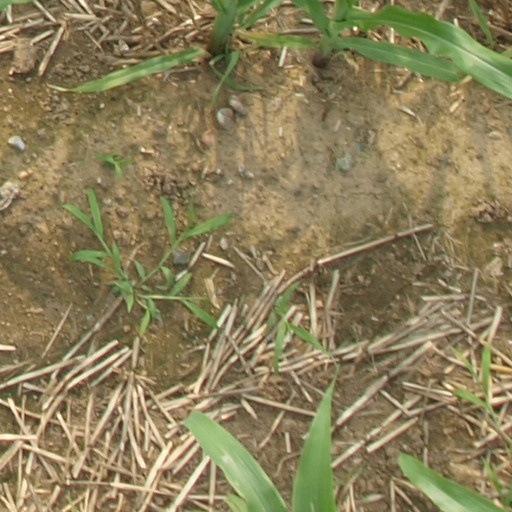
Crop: maize; corn